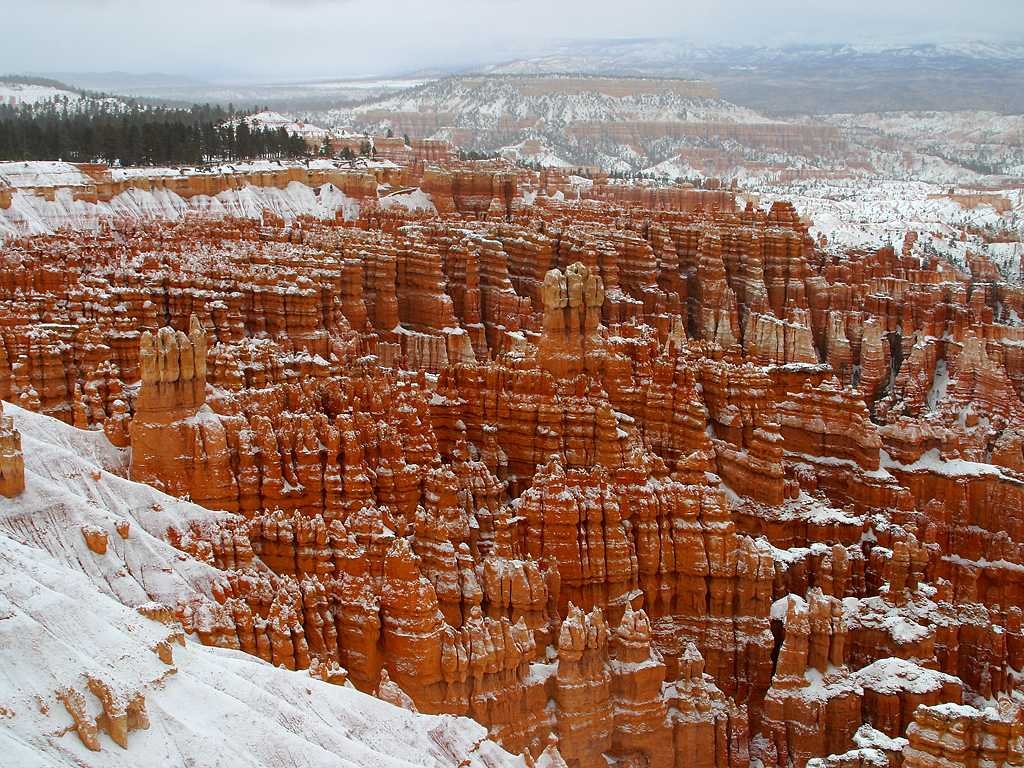
landscape, nature, rock, snow, winter, formation, red, usa, canyon, terrain, national park, erosion, geology, utah, badlands, plateau, bryce canyon, turret, landform, sand stone, rocky towers, geographical feature, rocky pinnacles